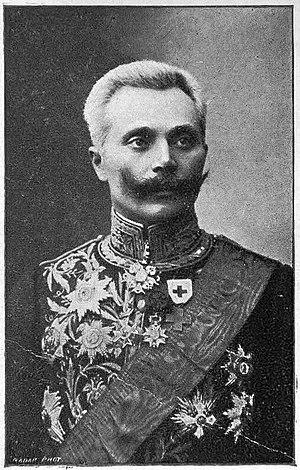
Philippe Marius Crozier est un diplomate français né à Lyon le 31 janvier 1857, et mort à Genève le 9 février 1944.